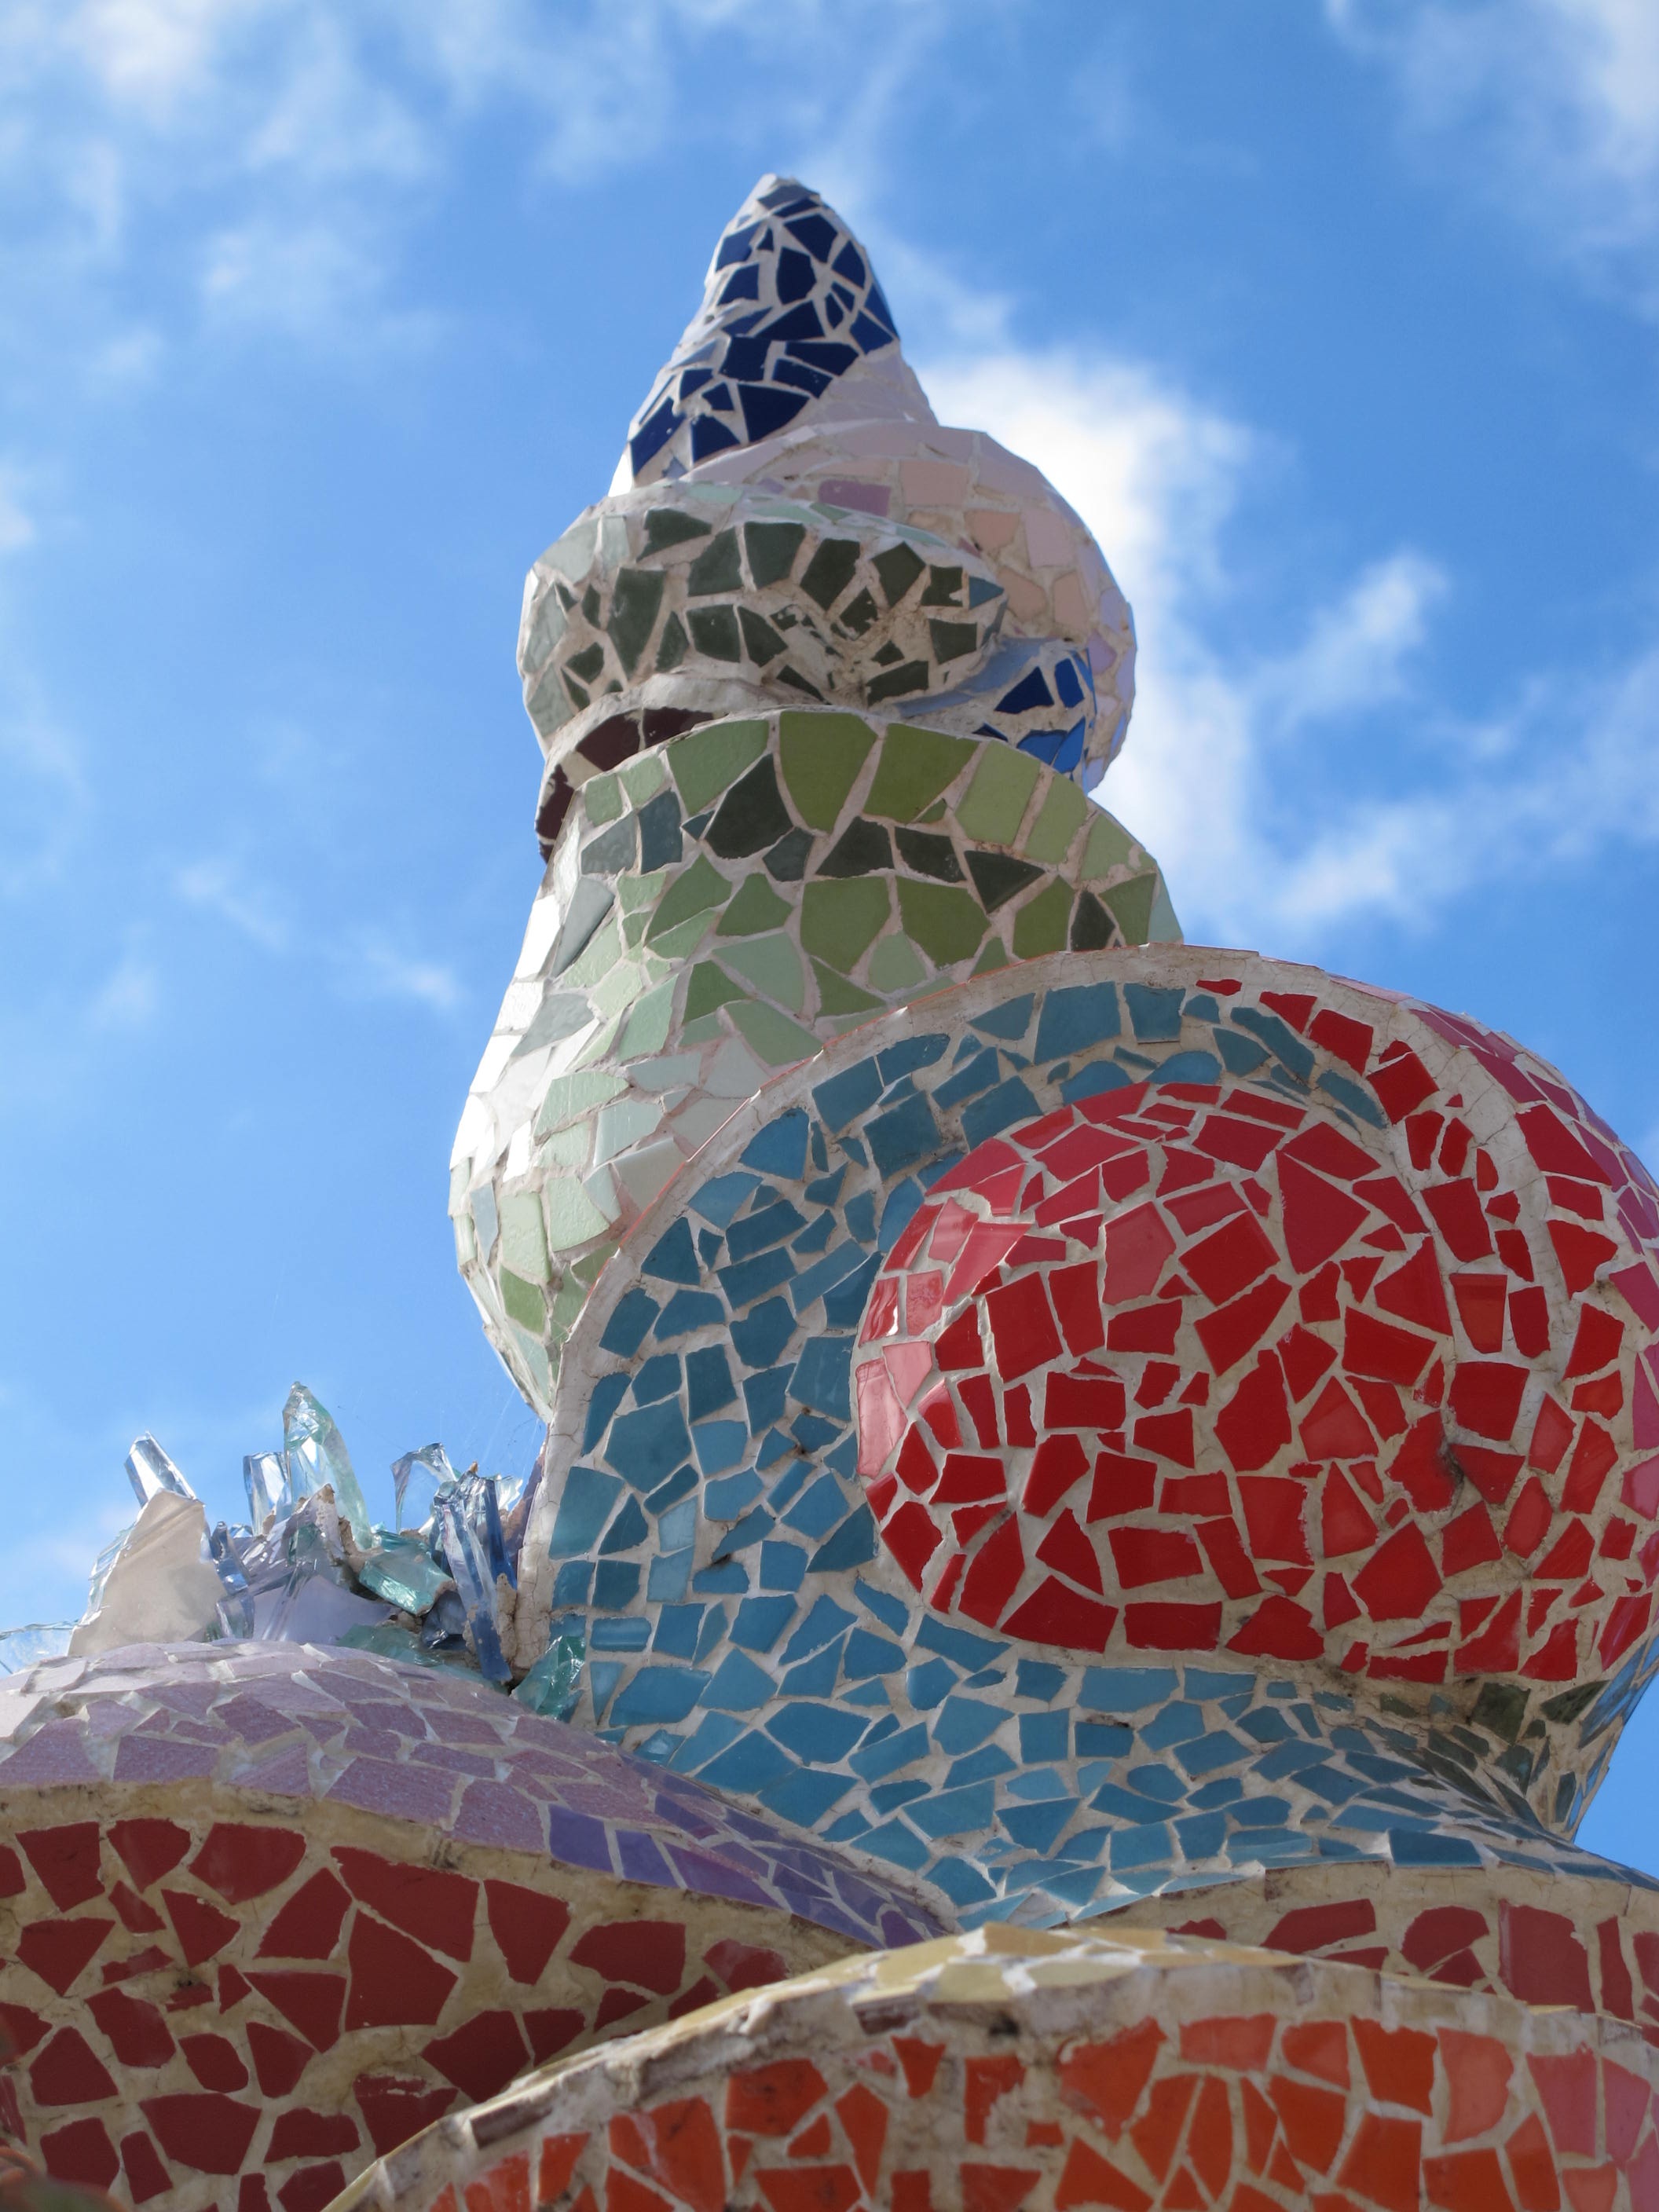
monument, sculpture, art, temple, mosaic, dome, la palma